Hazell Dean

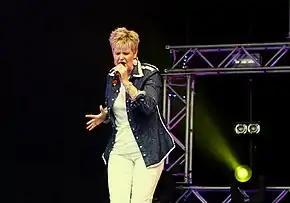
Dean performing in 2011

In 2007, Dean recorded "Trade Him for a Newer Model" (written by Clive Scott, Dean, and Ian Levine, and produced by Scott and Levine) for the album "Disco 2008". The music video for "Trade Him for a Newer Model" was released on YouTube by Levine in 2007.